Portrait of Madame Récamier

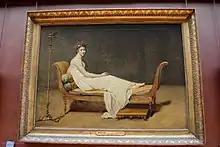
"Portrait of Madame Recamier," at the Louvre Museum

Madame Juliette Récamier was a Neoclassical French icon, salon hostess, and influential Parisian socialite in elite French circles of the time. Wife of a French banker and daughter of a banker from Lyon, she was considered to be among the most beautiful socialites of her time. She was rarely seen without an entourage of male suitors. and was renowned for both her wit and romantic affairs. The esteemed French poet and dramatist Théophile Gautier wrote of her "indescribable attraction, like the poetry of the unknown". Prominent authors, such as Mme. de Stael, modeled some of her protagonists on Récamier.